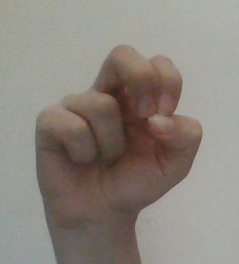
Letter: gaaf